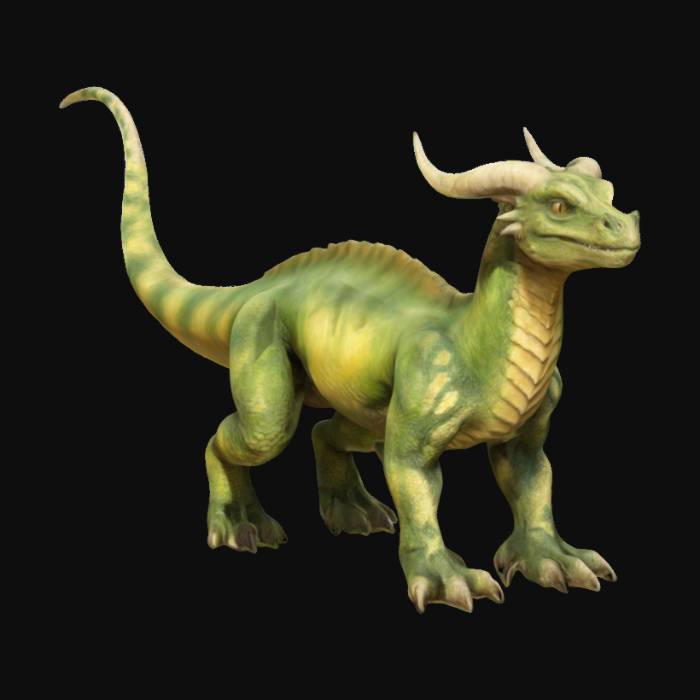
미적 점수 (1~10점): 5